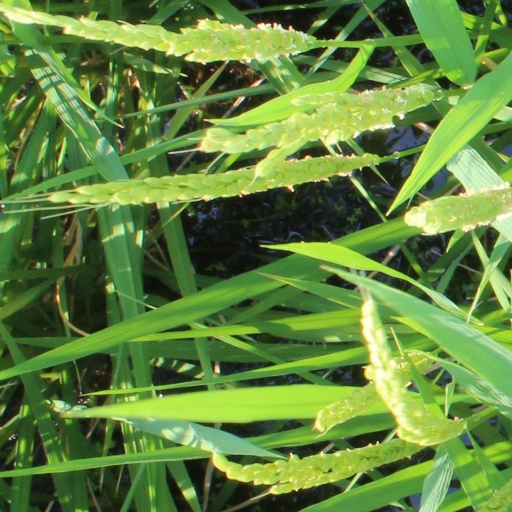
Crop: rice